Sphagnum

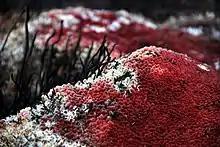

The reciprocal monophyly of these sections and two other minor ones ("Rigida" and "Squarrosa") has been clarified using molecular phylogenetics. All but two species normally identified as "Sphagnum" reside in one clade; two other species have recently been separated into new families within the Sphagnales reflecting an ancestral relationship with the Tasmanian endemic "Ambuchanania" and long phylogenetic distance to the rest of "Sphagnum". Within main clade of "Sphagnum", phylogenetic distance is relatively short, and molecular dating methods suggest nearly all current "Sphagnum" species are descended from a radiation that occurred just 14 million years ago.